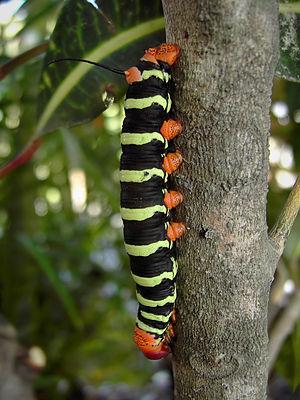
Chenille sur sa plante hôte (Plumeria alba - Apocynaceae) à Coulibistrie, en Dominique.
Le Sphinx du frangipanier est une espèce néotropicale de lépidoptères de la famille des Sphingidae. Elle est l'unique représentante du genre monotypique Pseudosphinx.